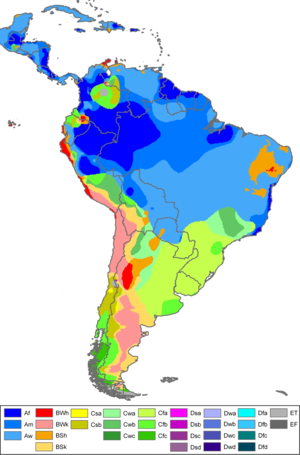
Le Kinkajou est une espèce de mammifères arboricoles et nocturnes de la forêt humide des Guyanes, de l'Amazonie, des Andes et de l'Amérique centrale.